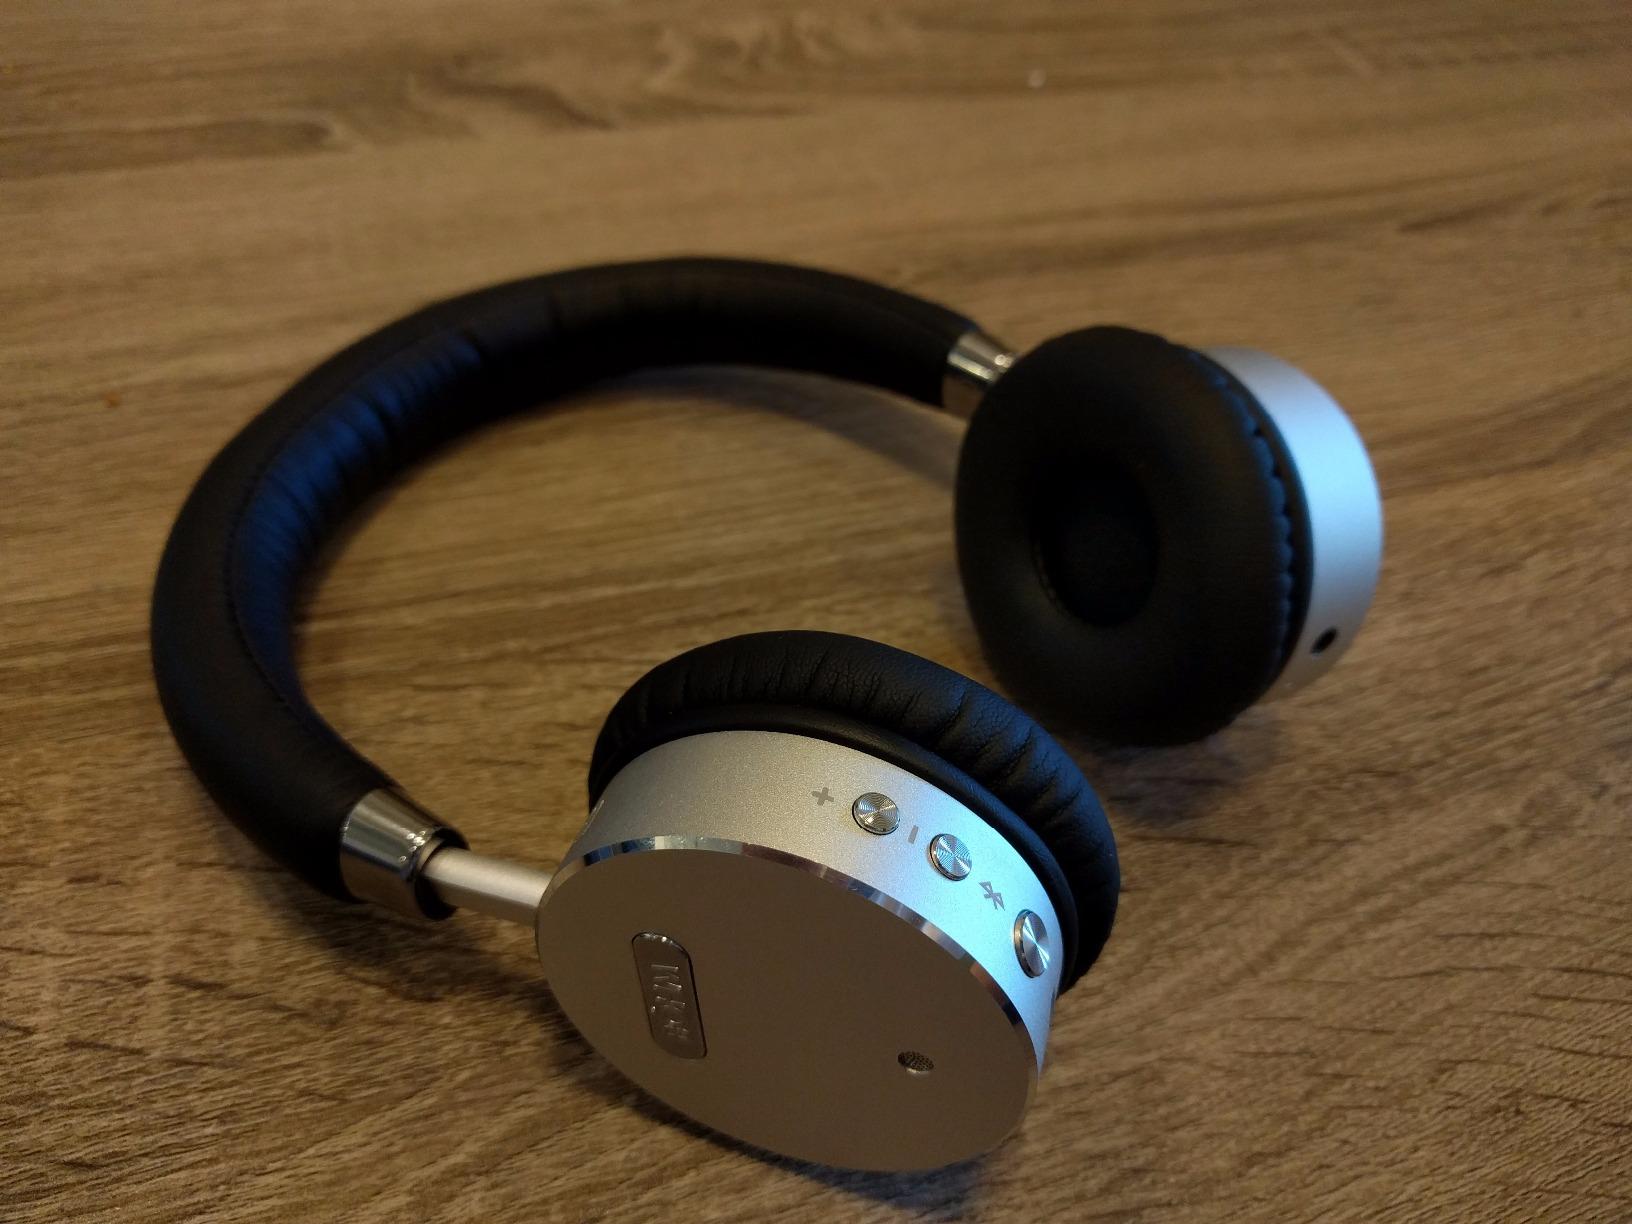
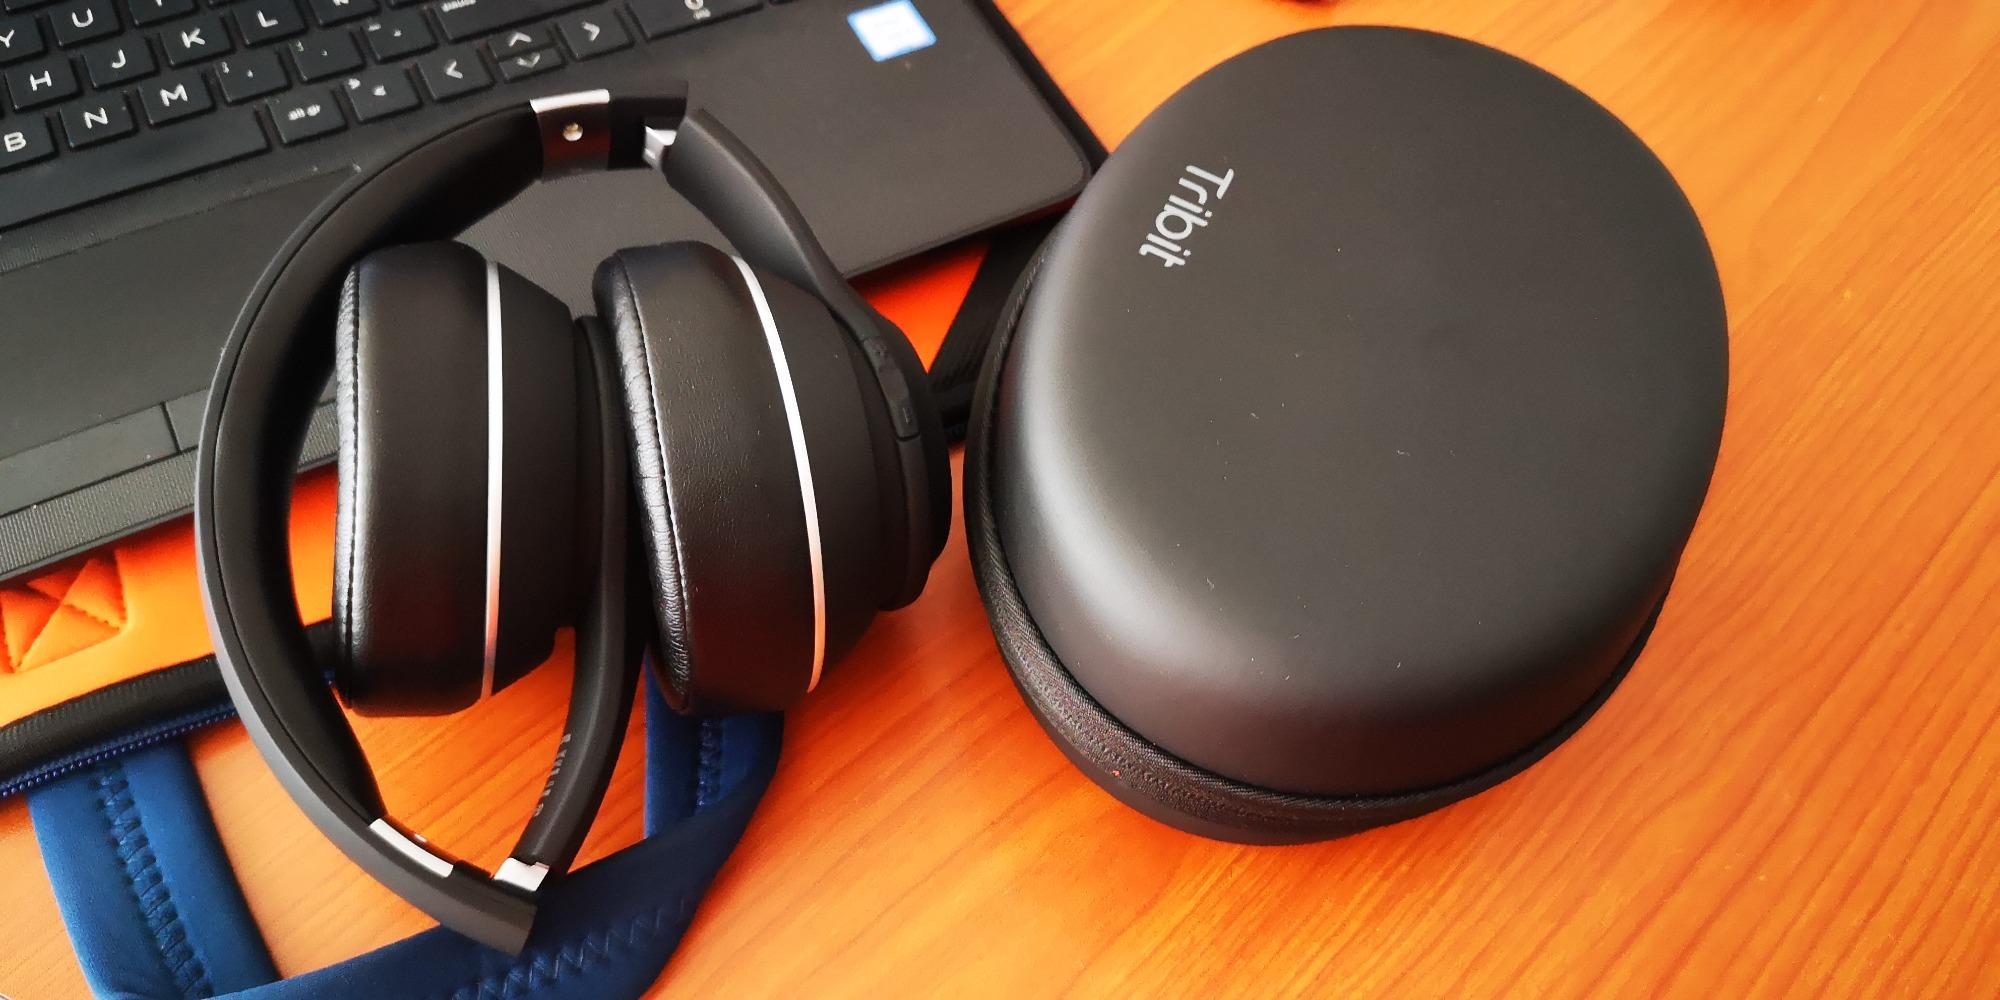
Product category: headphones
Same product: no